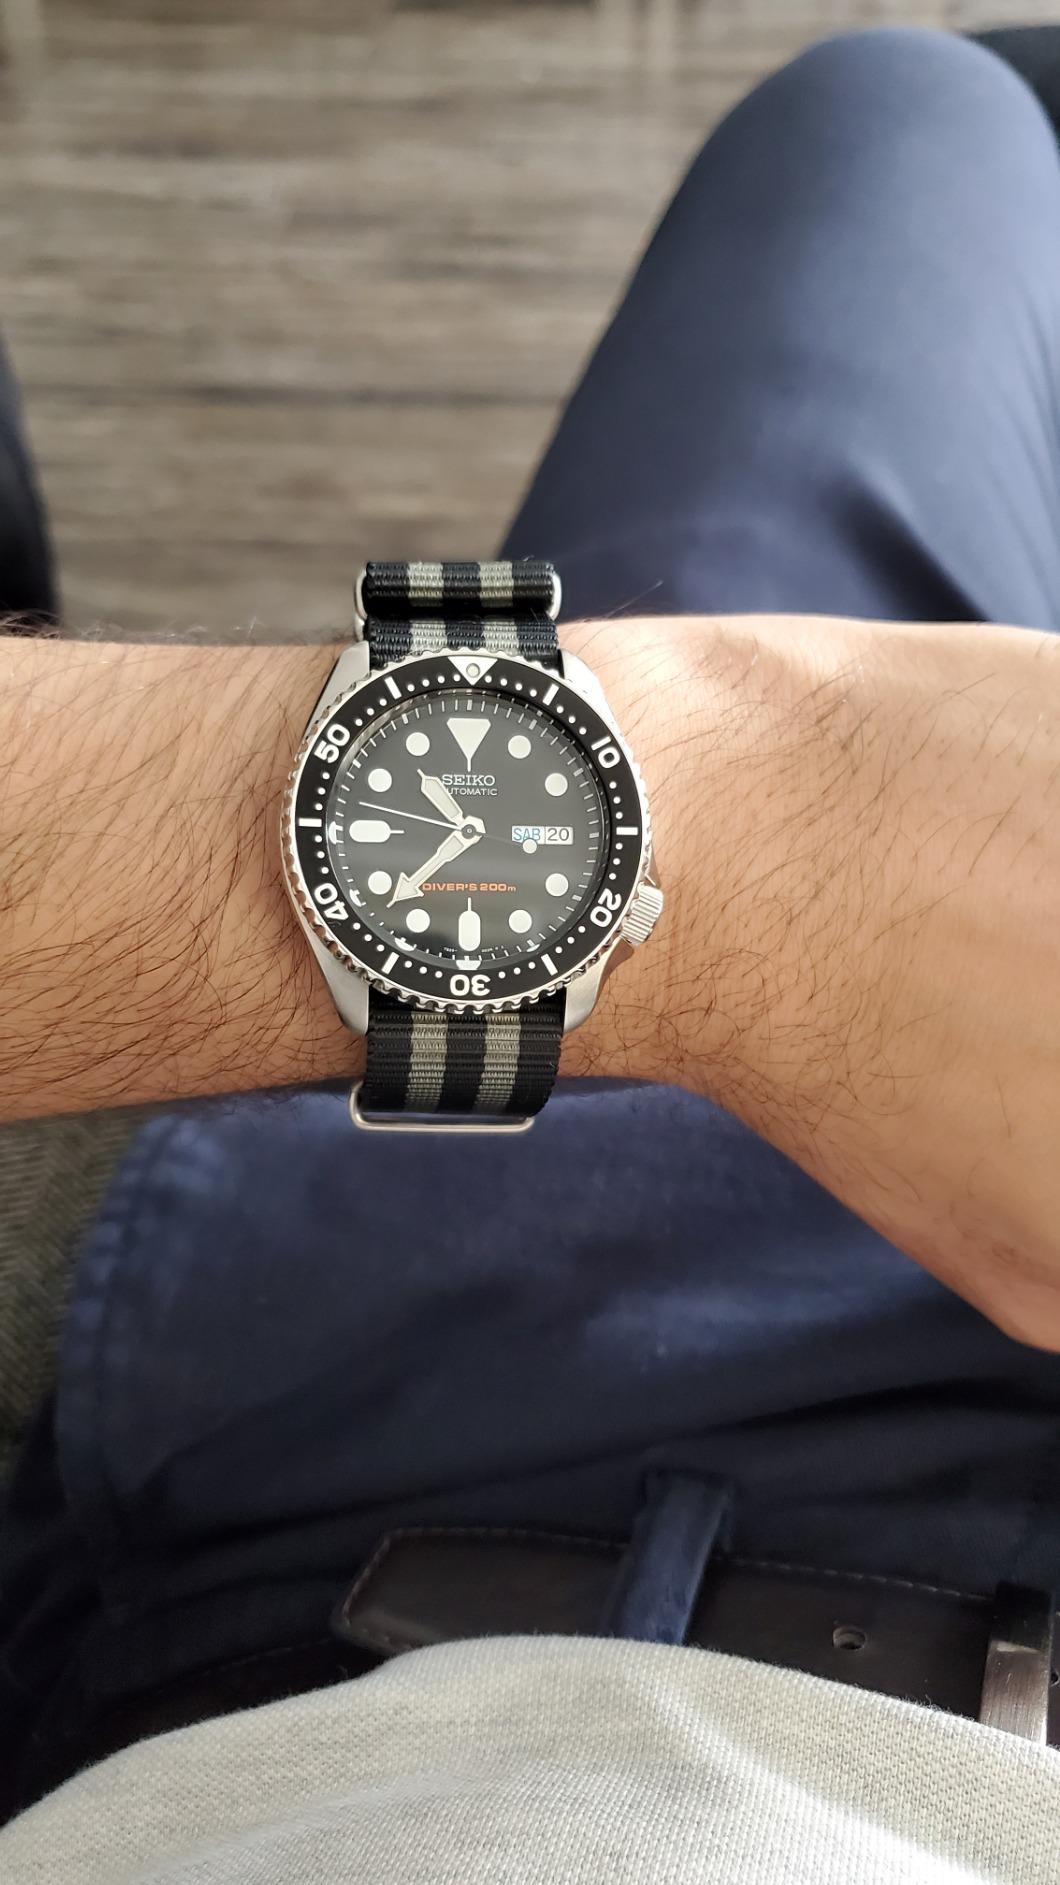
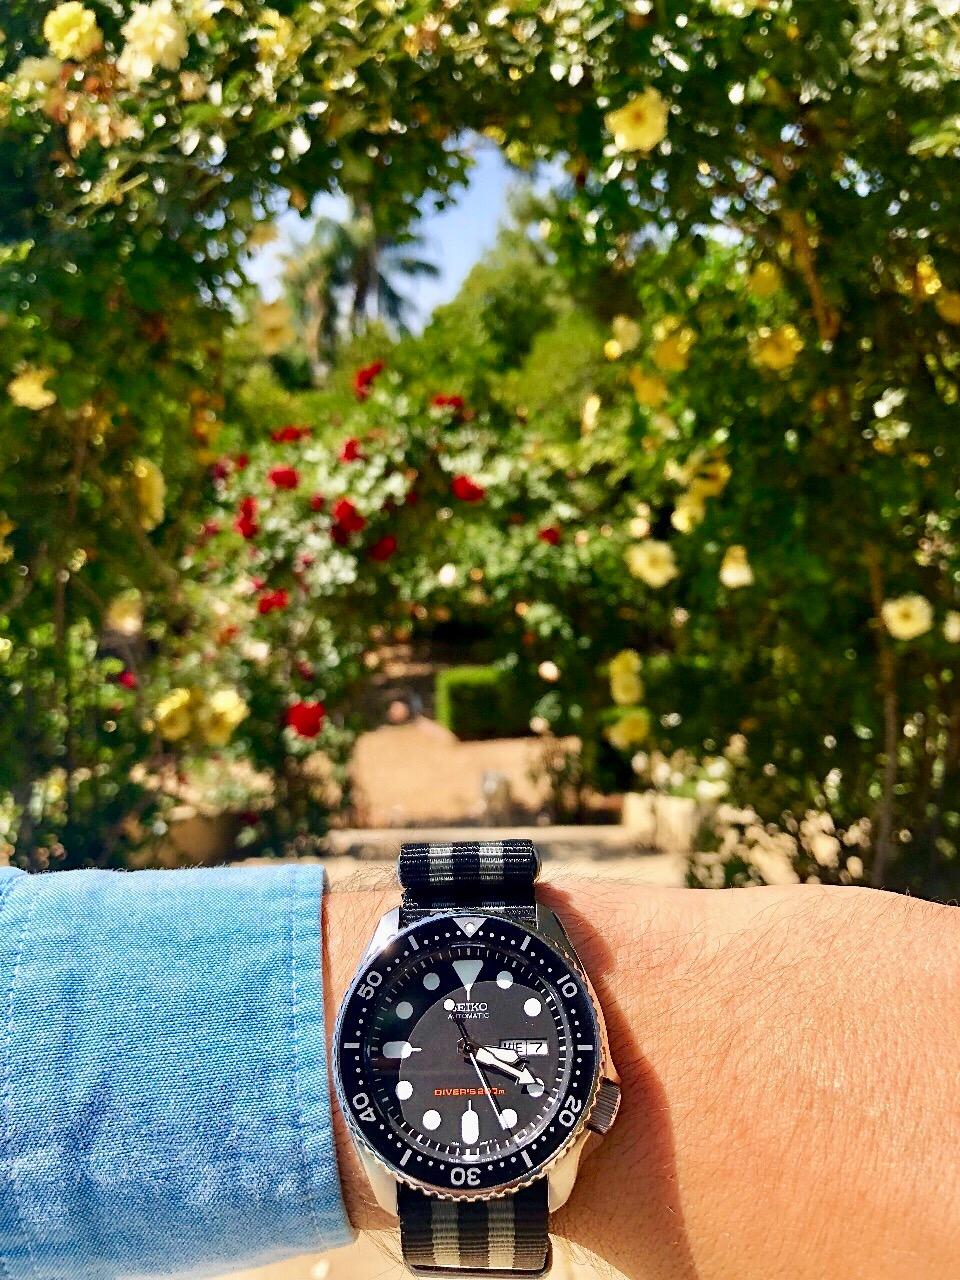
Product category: accessories_watch
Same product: yes